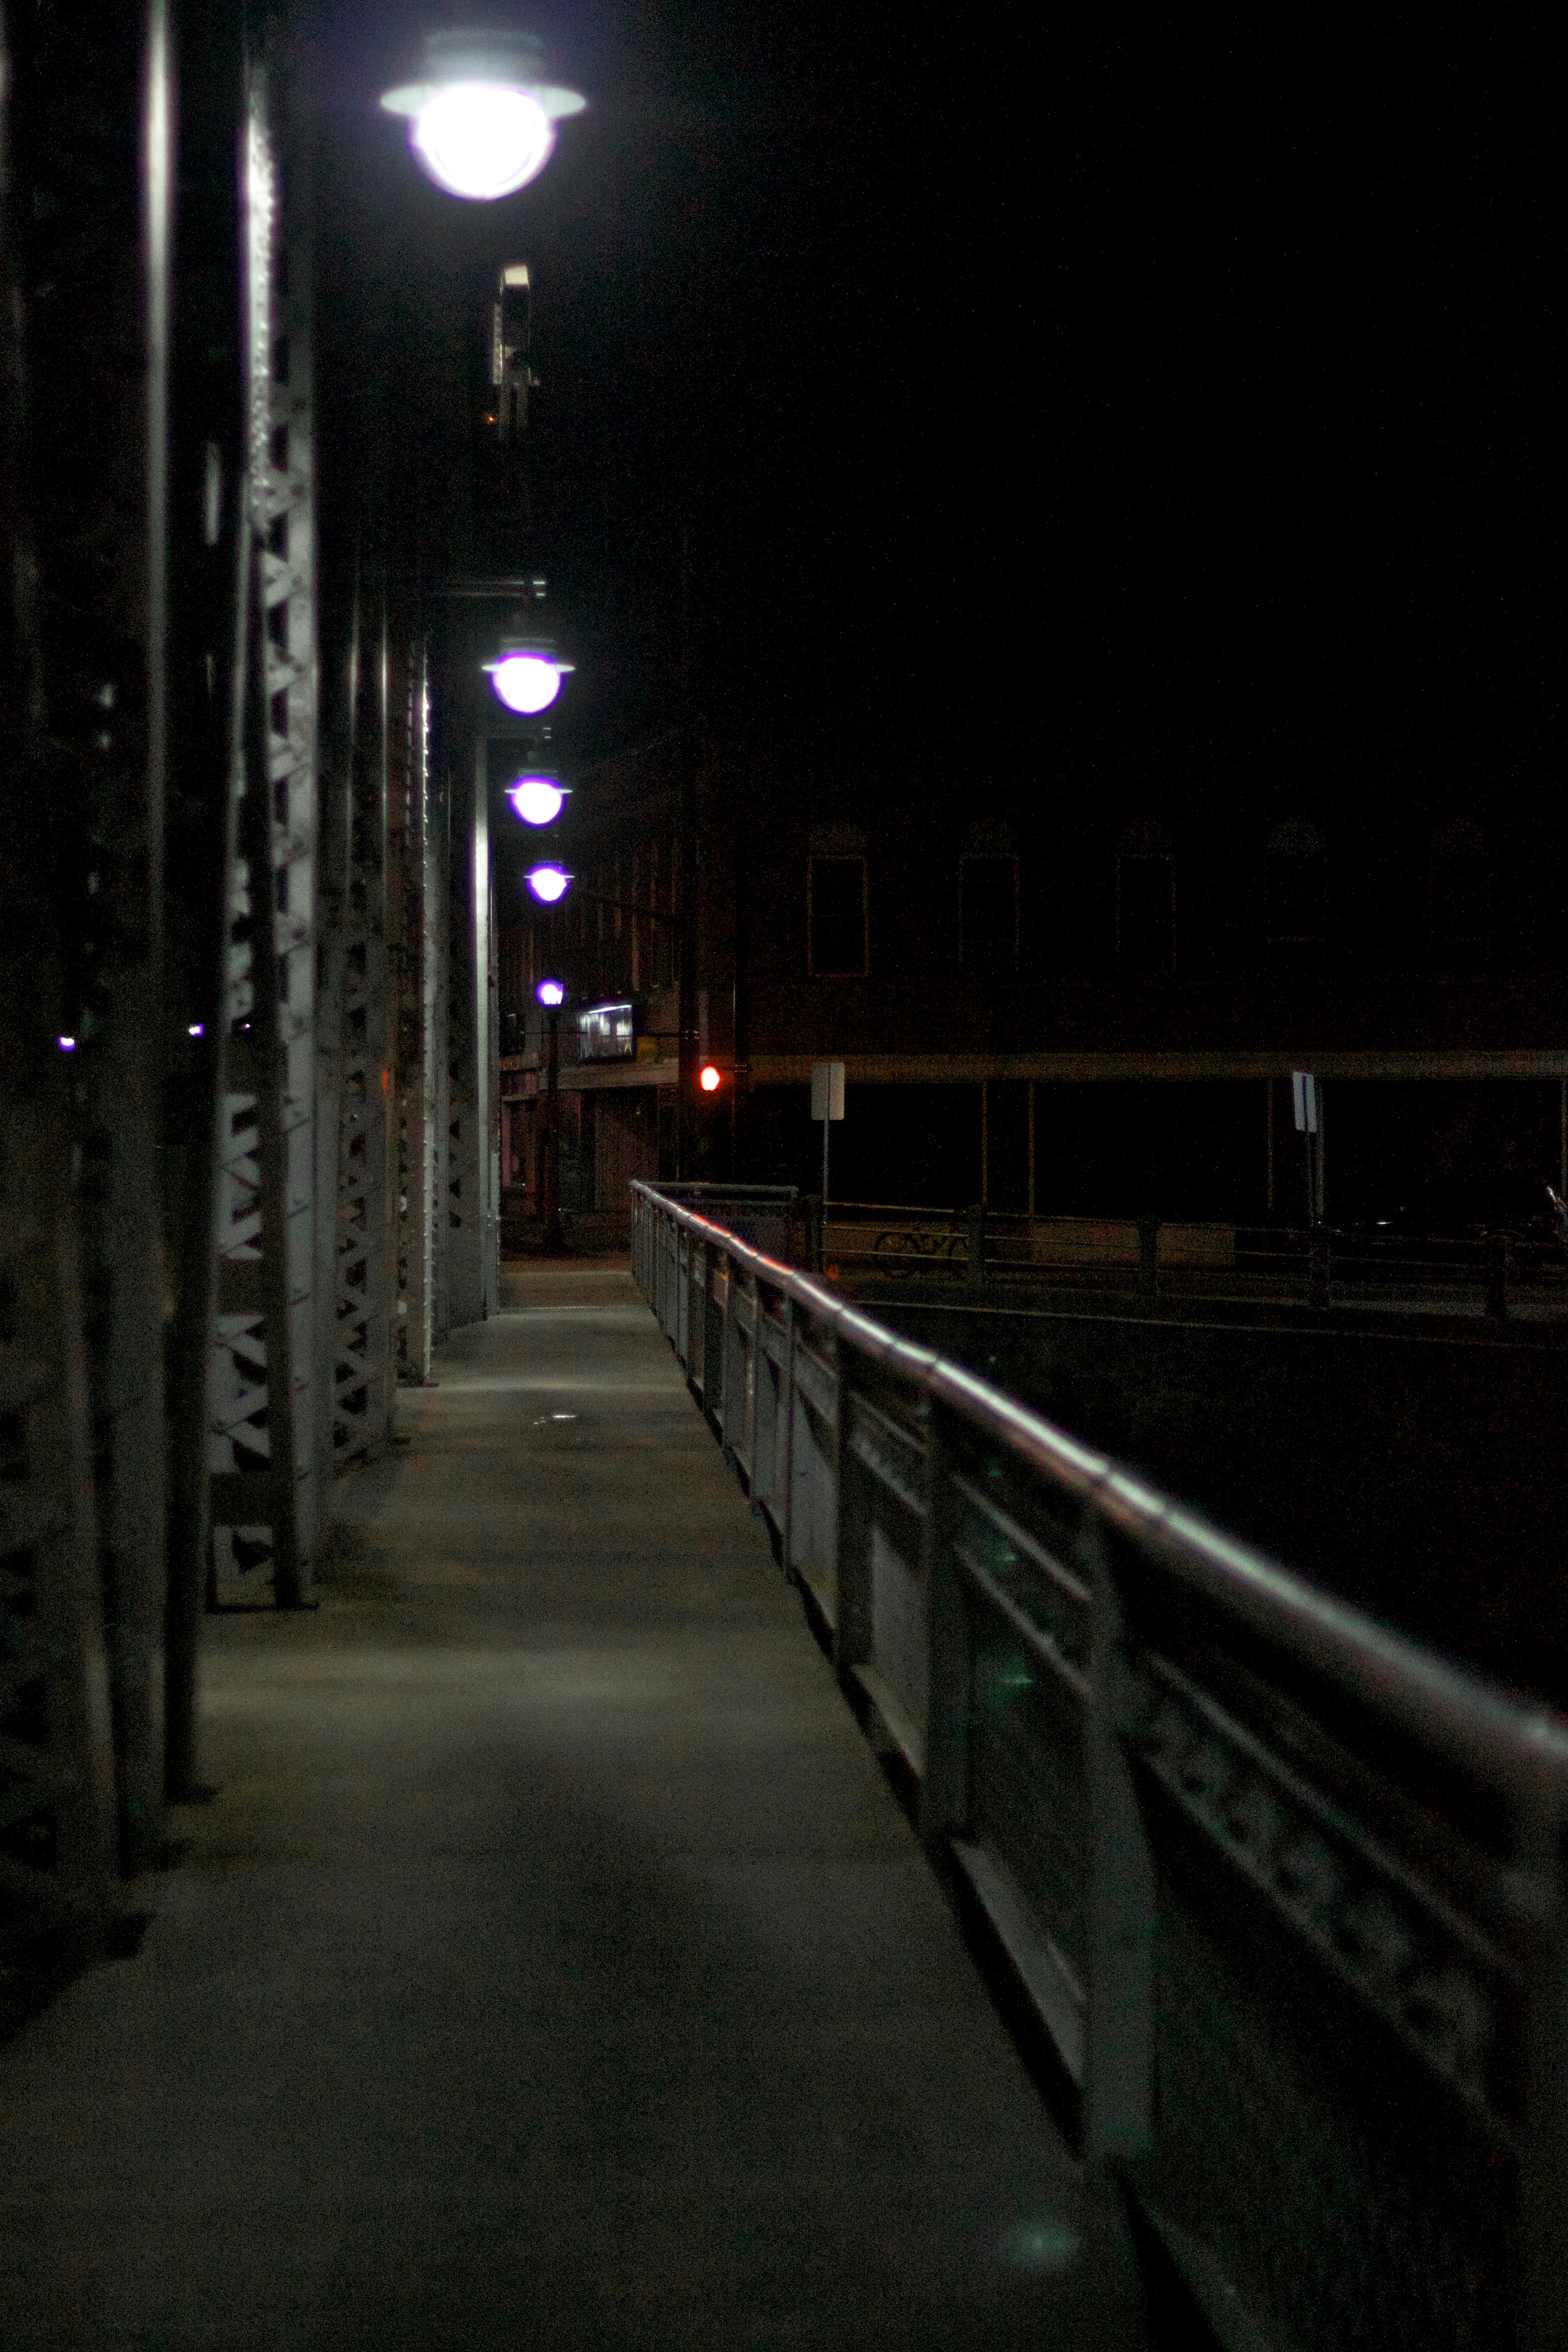
light, night, evening, reflection, darkness, street light, lighting, shape, odyssey